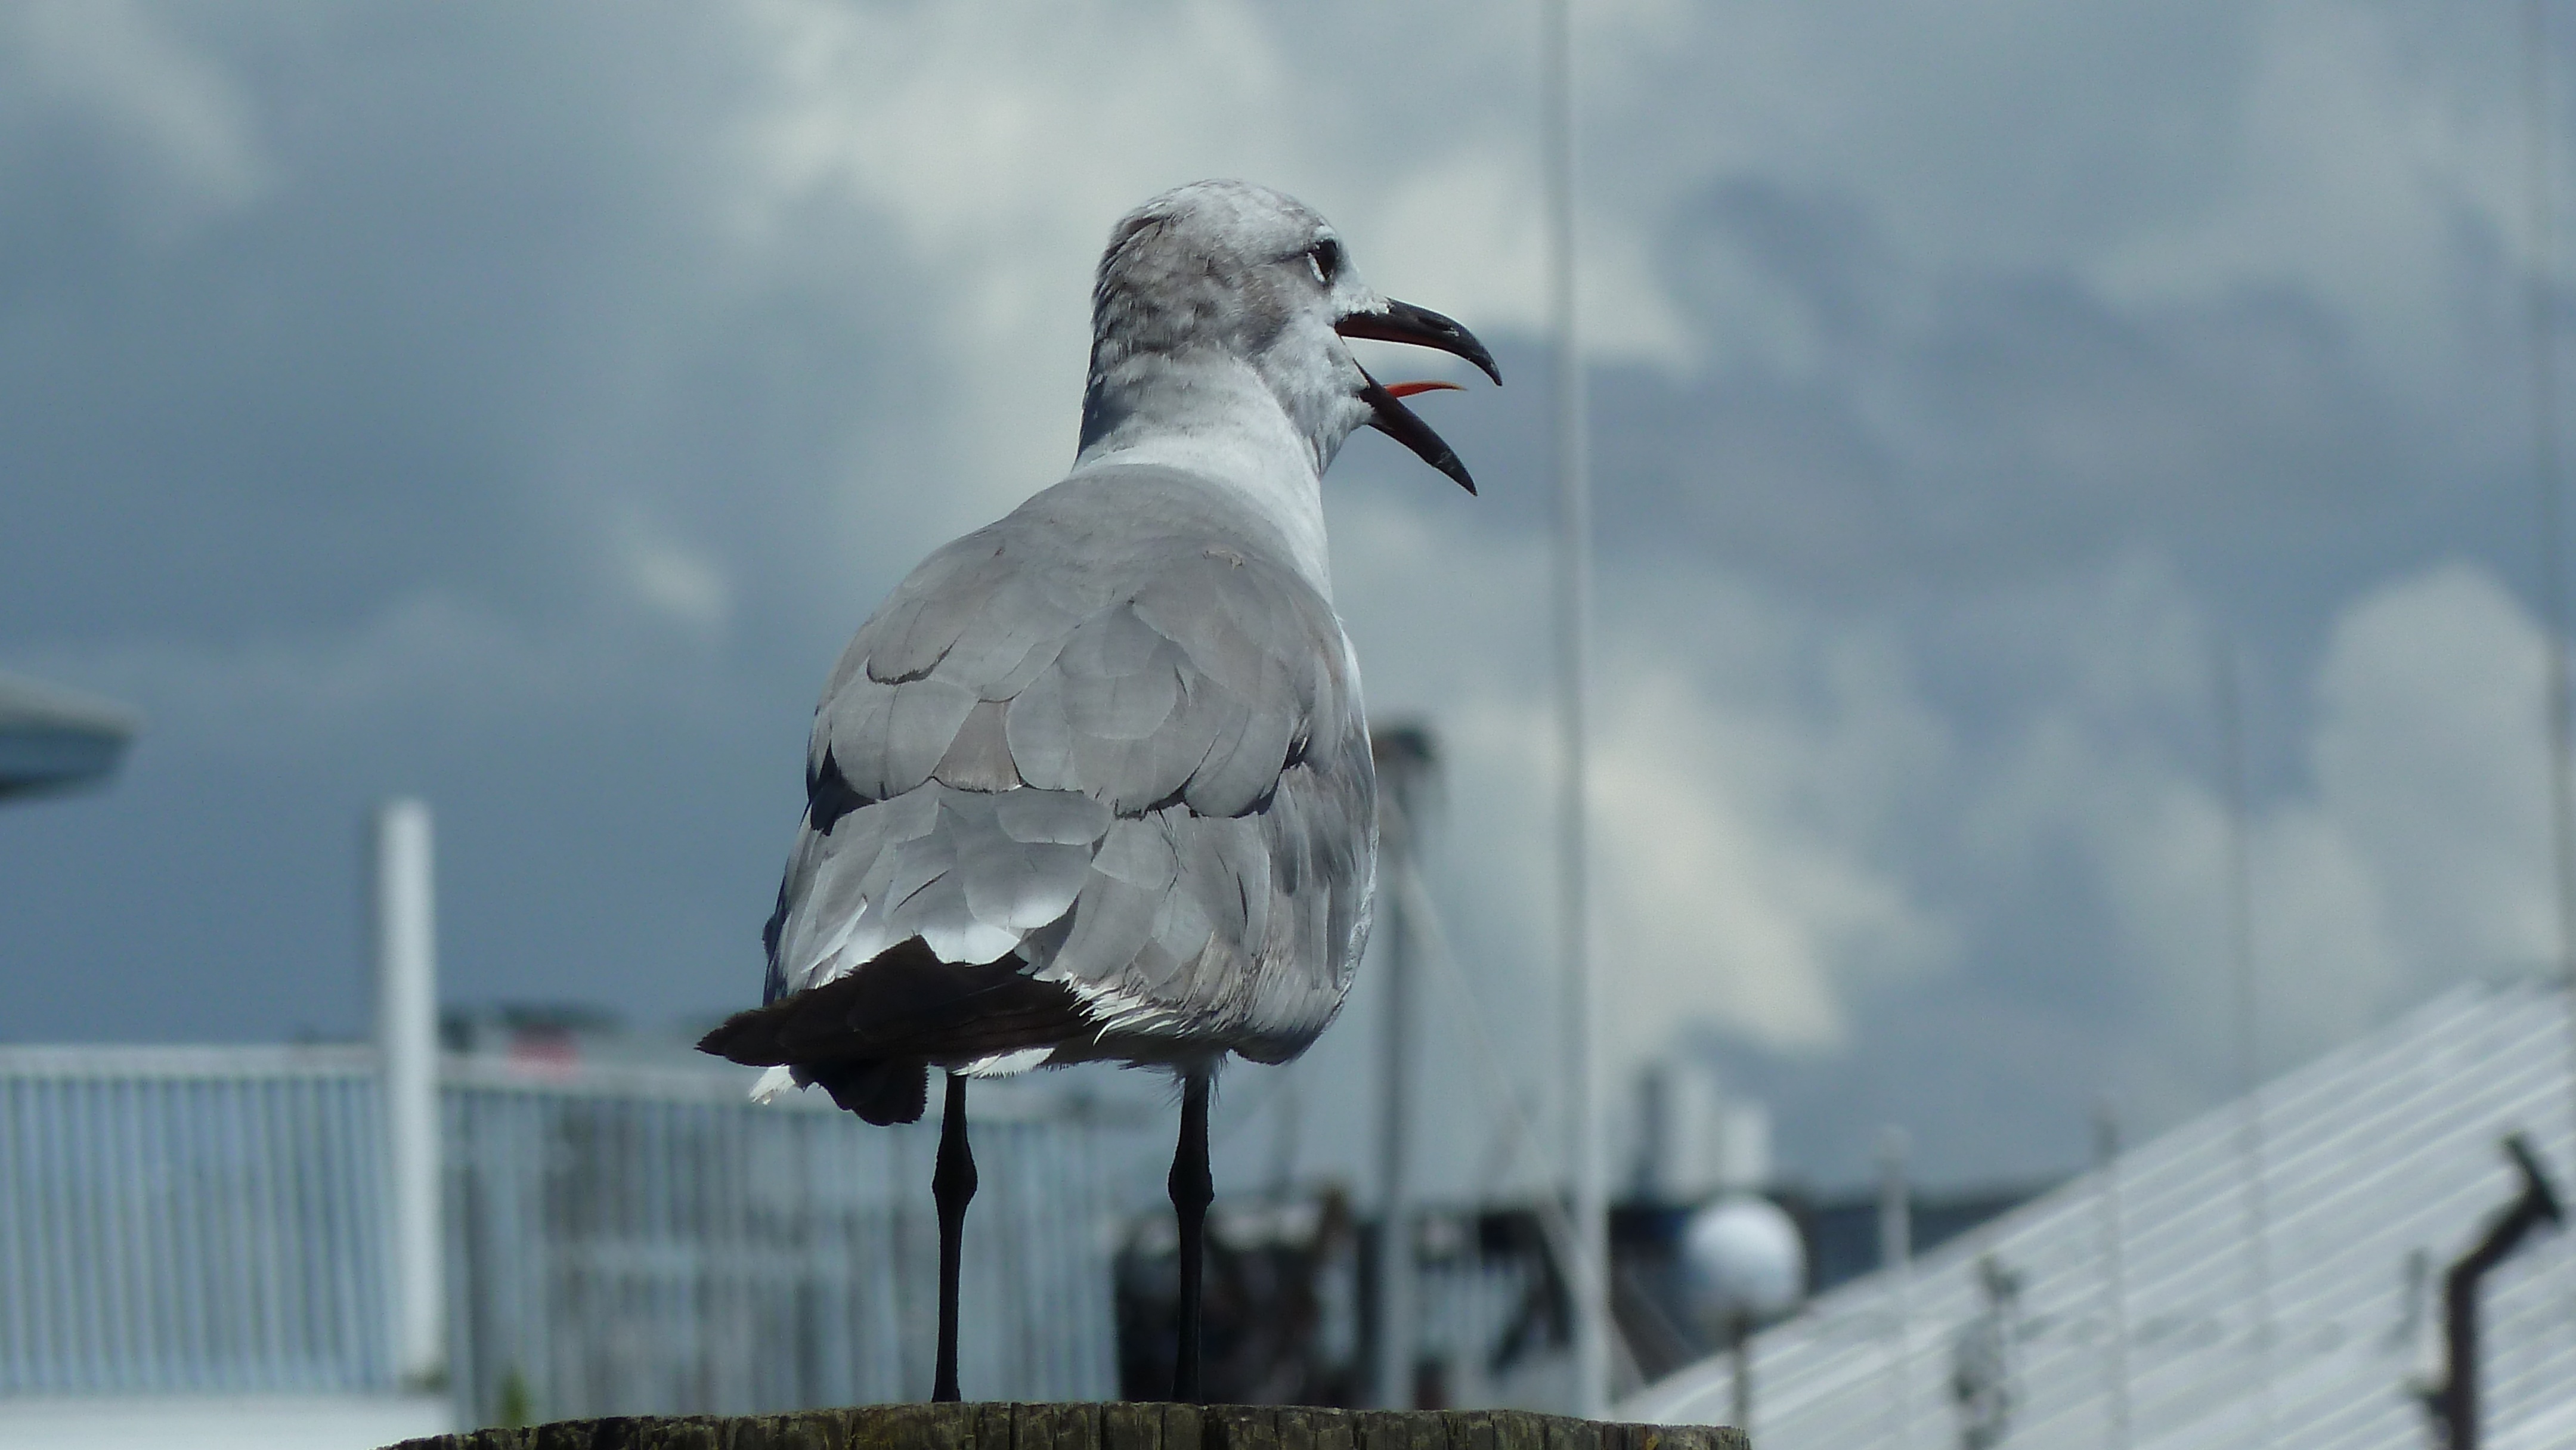
nature, bird, dock, animal, pier, seabird, seagull, gull, stork, vertebrate, charadriiformes, ciconiiformes